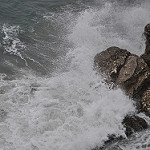
Scene: Outdoor